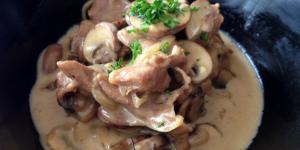
ternera strogonoff